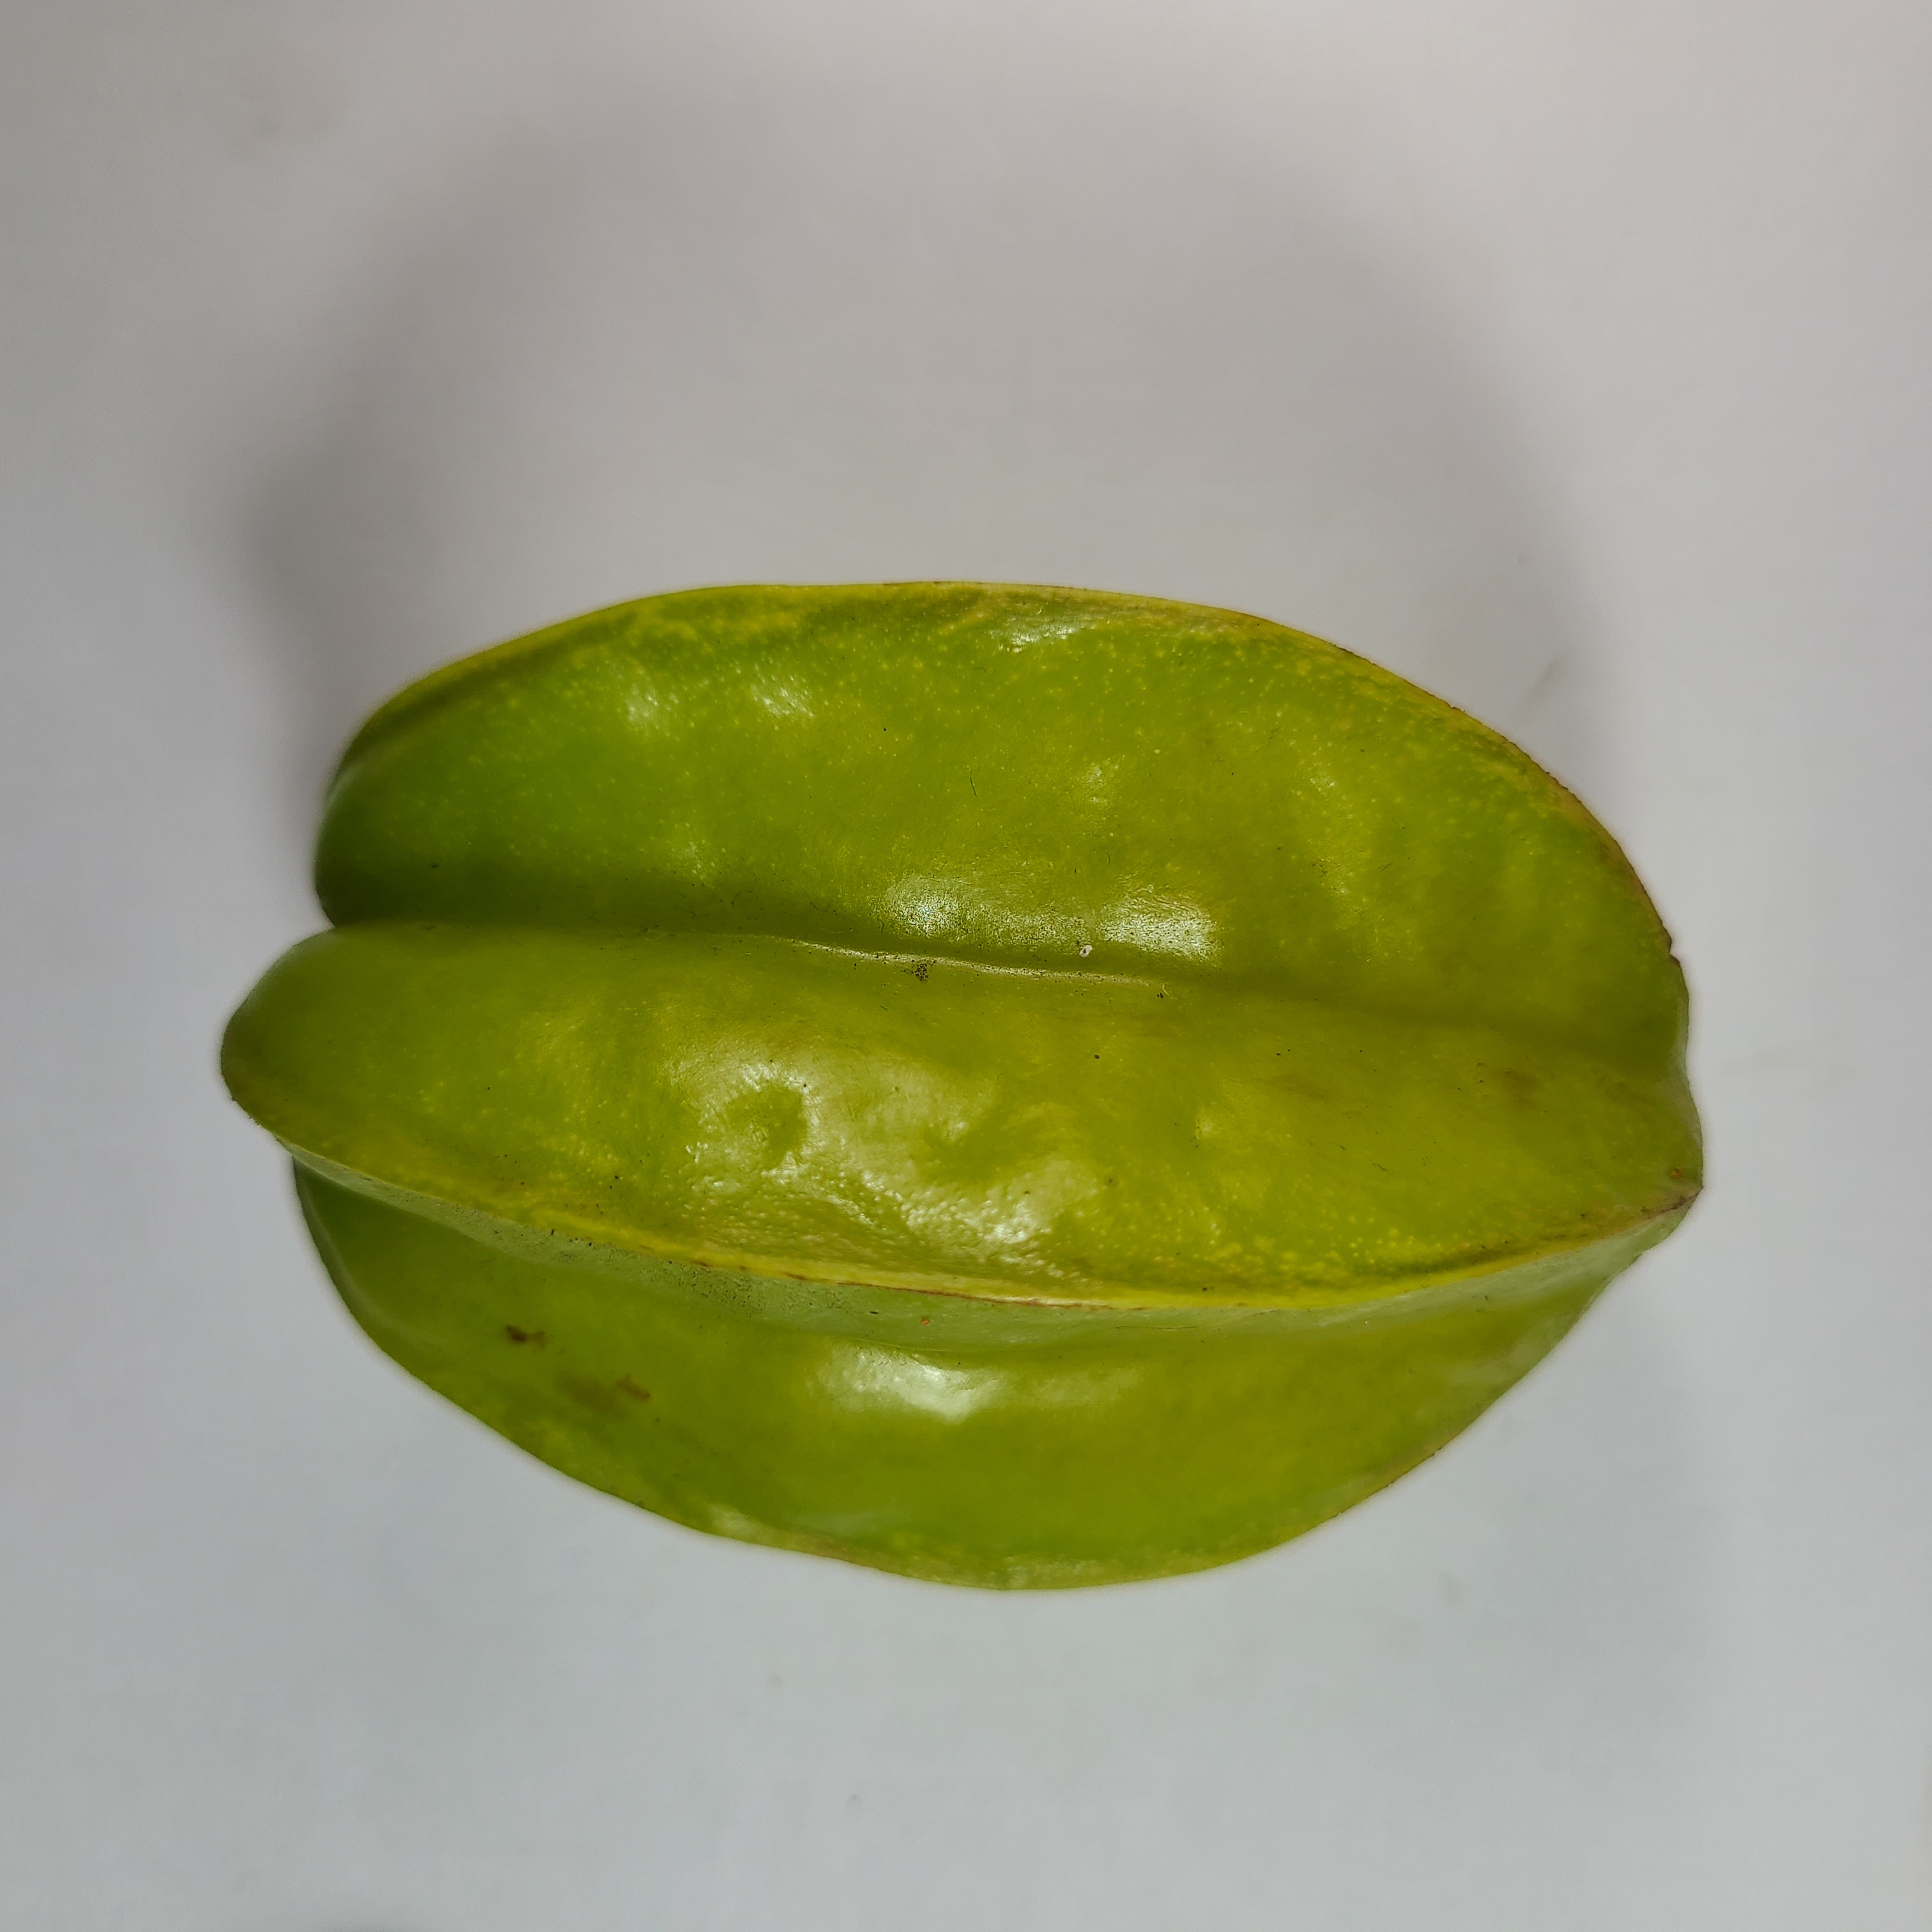
Label: Healthy Fruits